Tennis Club de Paris

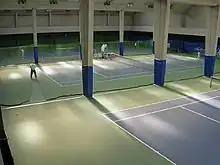

Tennis Club de Paris (Tennis Club of Paris), also known as the TCP, is a tennis club founded in 1895 in Paris.